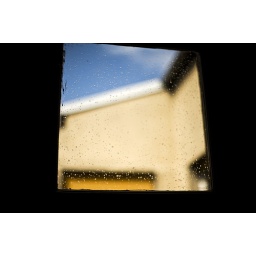
window in my office